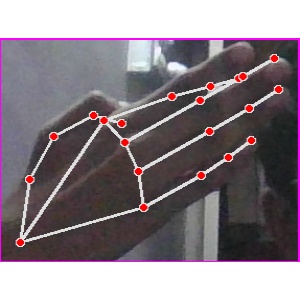
अक्षर: घ